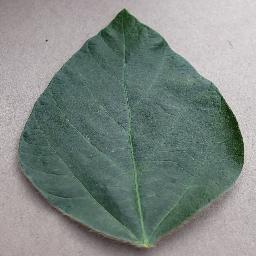
Label: Soybean___healthy